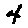
Label: 4